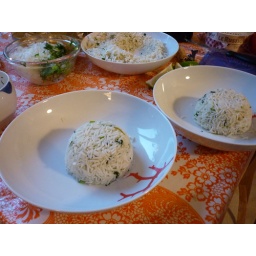
a small cup or bowl works well in getting the rice into the bowls nicely